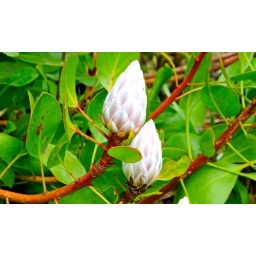
white pod in green